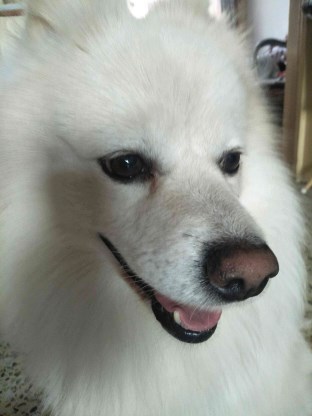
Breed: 253-n000107-Japanese_Spitzes